2010 Thai military crackdown

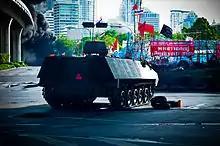
A Type 85 AFV prepares to assault the Red Shirt barricade at Sala Daeng intersection, 19 May 2010

On 10 April and 13–19 May 2010, the Thai military cracked down on the United Front for Democracy Against Dictatorship (UDD) protests in central Bangkok, the capital of Thailand. The crackdown was the culmination of months of protests that called for the Democrat Party-led government of Abhisit Vejjajiva to dissolve parliament and hold elections. The crackdowns occurred in the vicinity of protest sites near Phan Fa Lilat Bridge and Ratchaprasong intersection. More than 85 were killed, including more than 80 civilians according to the Erawan EMS Center. Two foreigners and two paramedics were killed. More than 2,000 were injured, an undisclosed number of arrests occurred, and 51 protesters remained missing as of 8 June. The Thai media dubbed the crackdowns "Cruel April" and "Savage May". After the protest, its leaders surrendered at the conclusion of the 19 May crackdown, followed by dozens of arson attacks nationwide, including at CentralWorld. Two red shirts who were accused of arson were acquitted later in both courts.